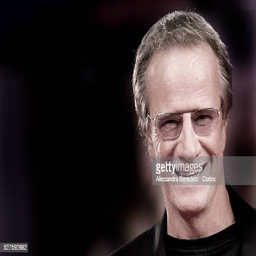
actor attends the premiere of political drama film presented in competition at festival